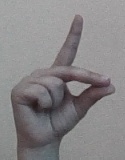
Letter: ta